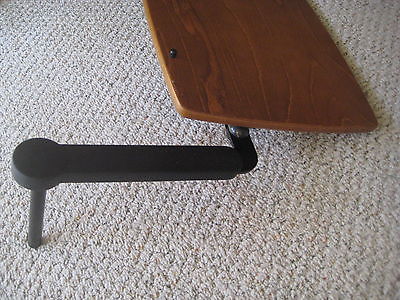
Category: chair